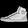
Label: Sneaker